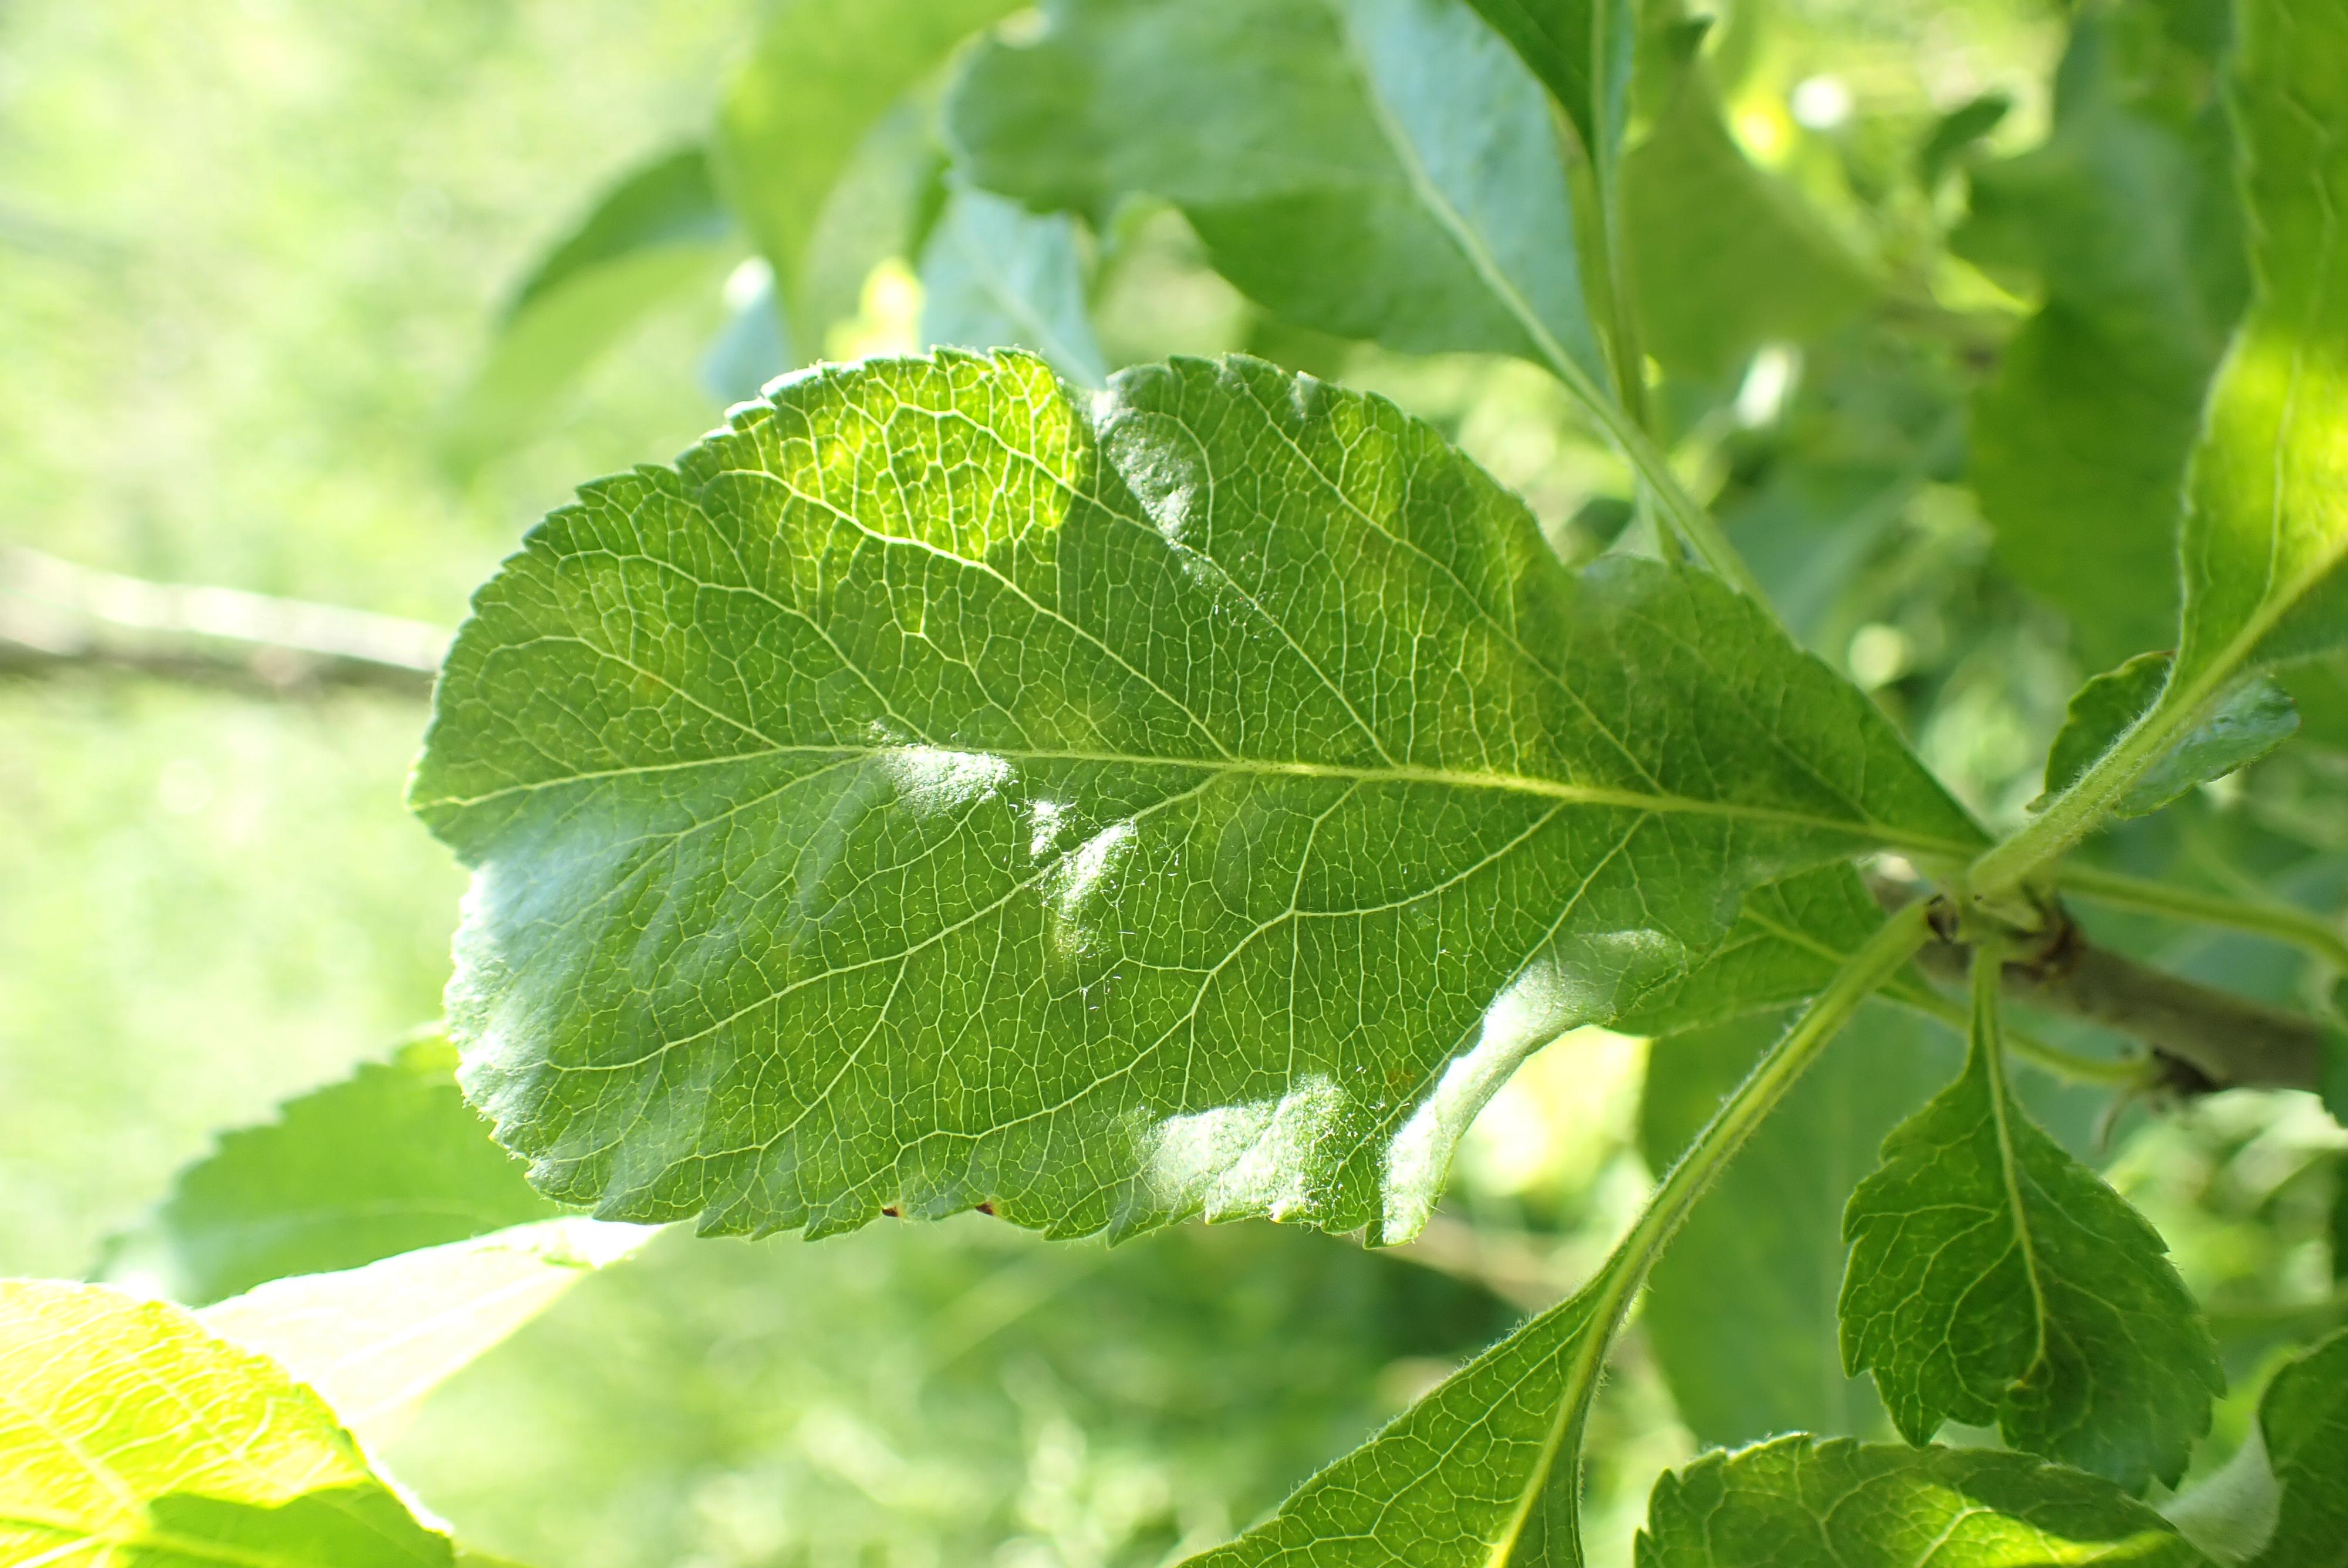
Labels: scab